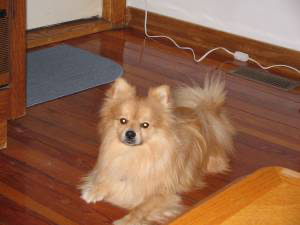
Animal: dog
Breed: pomeranian